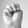
ASL letter: M